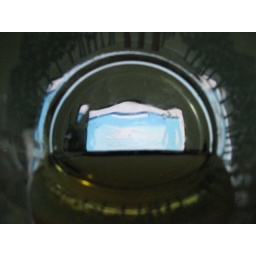
View of PC screen through my standard 40 degree drinks in an ugly glass